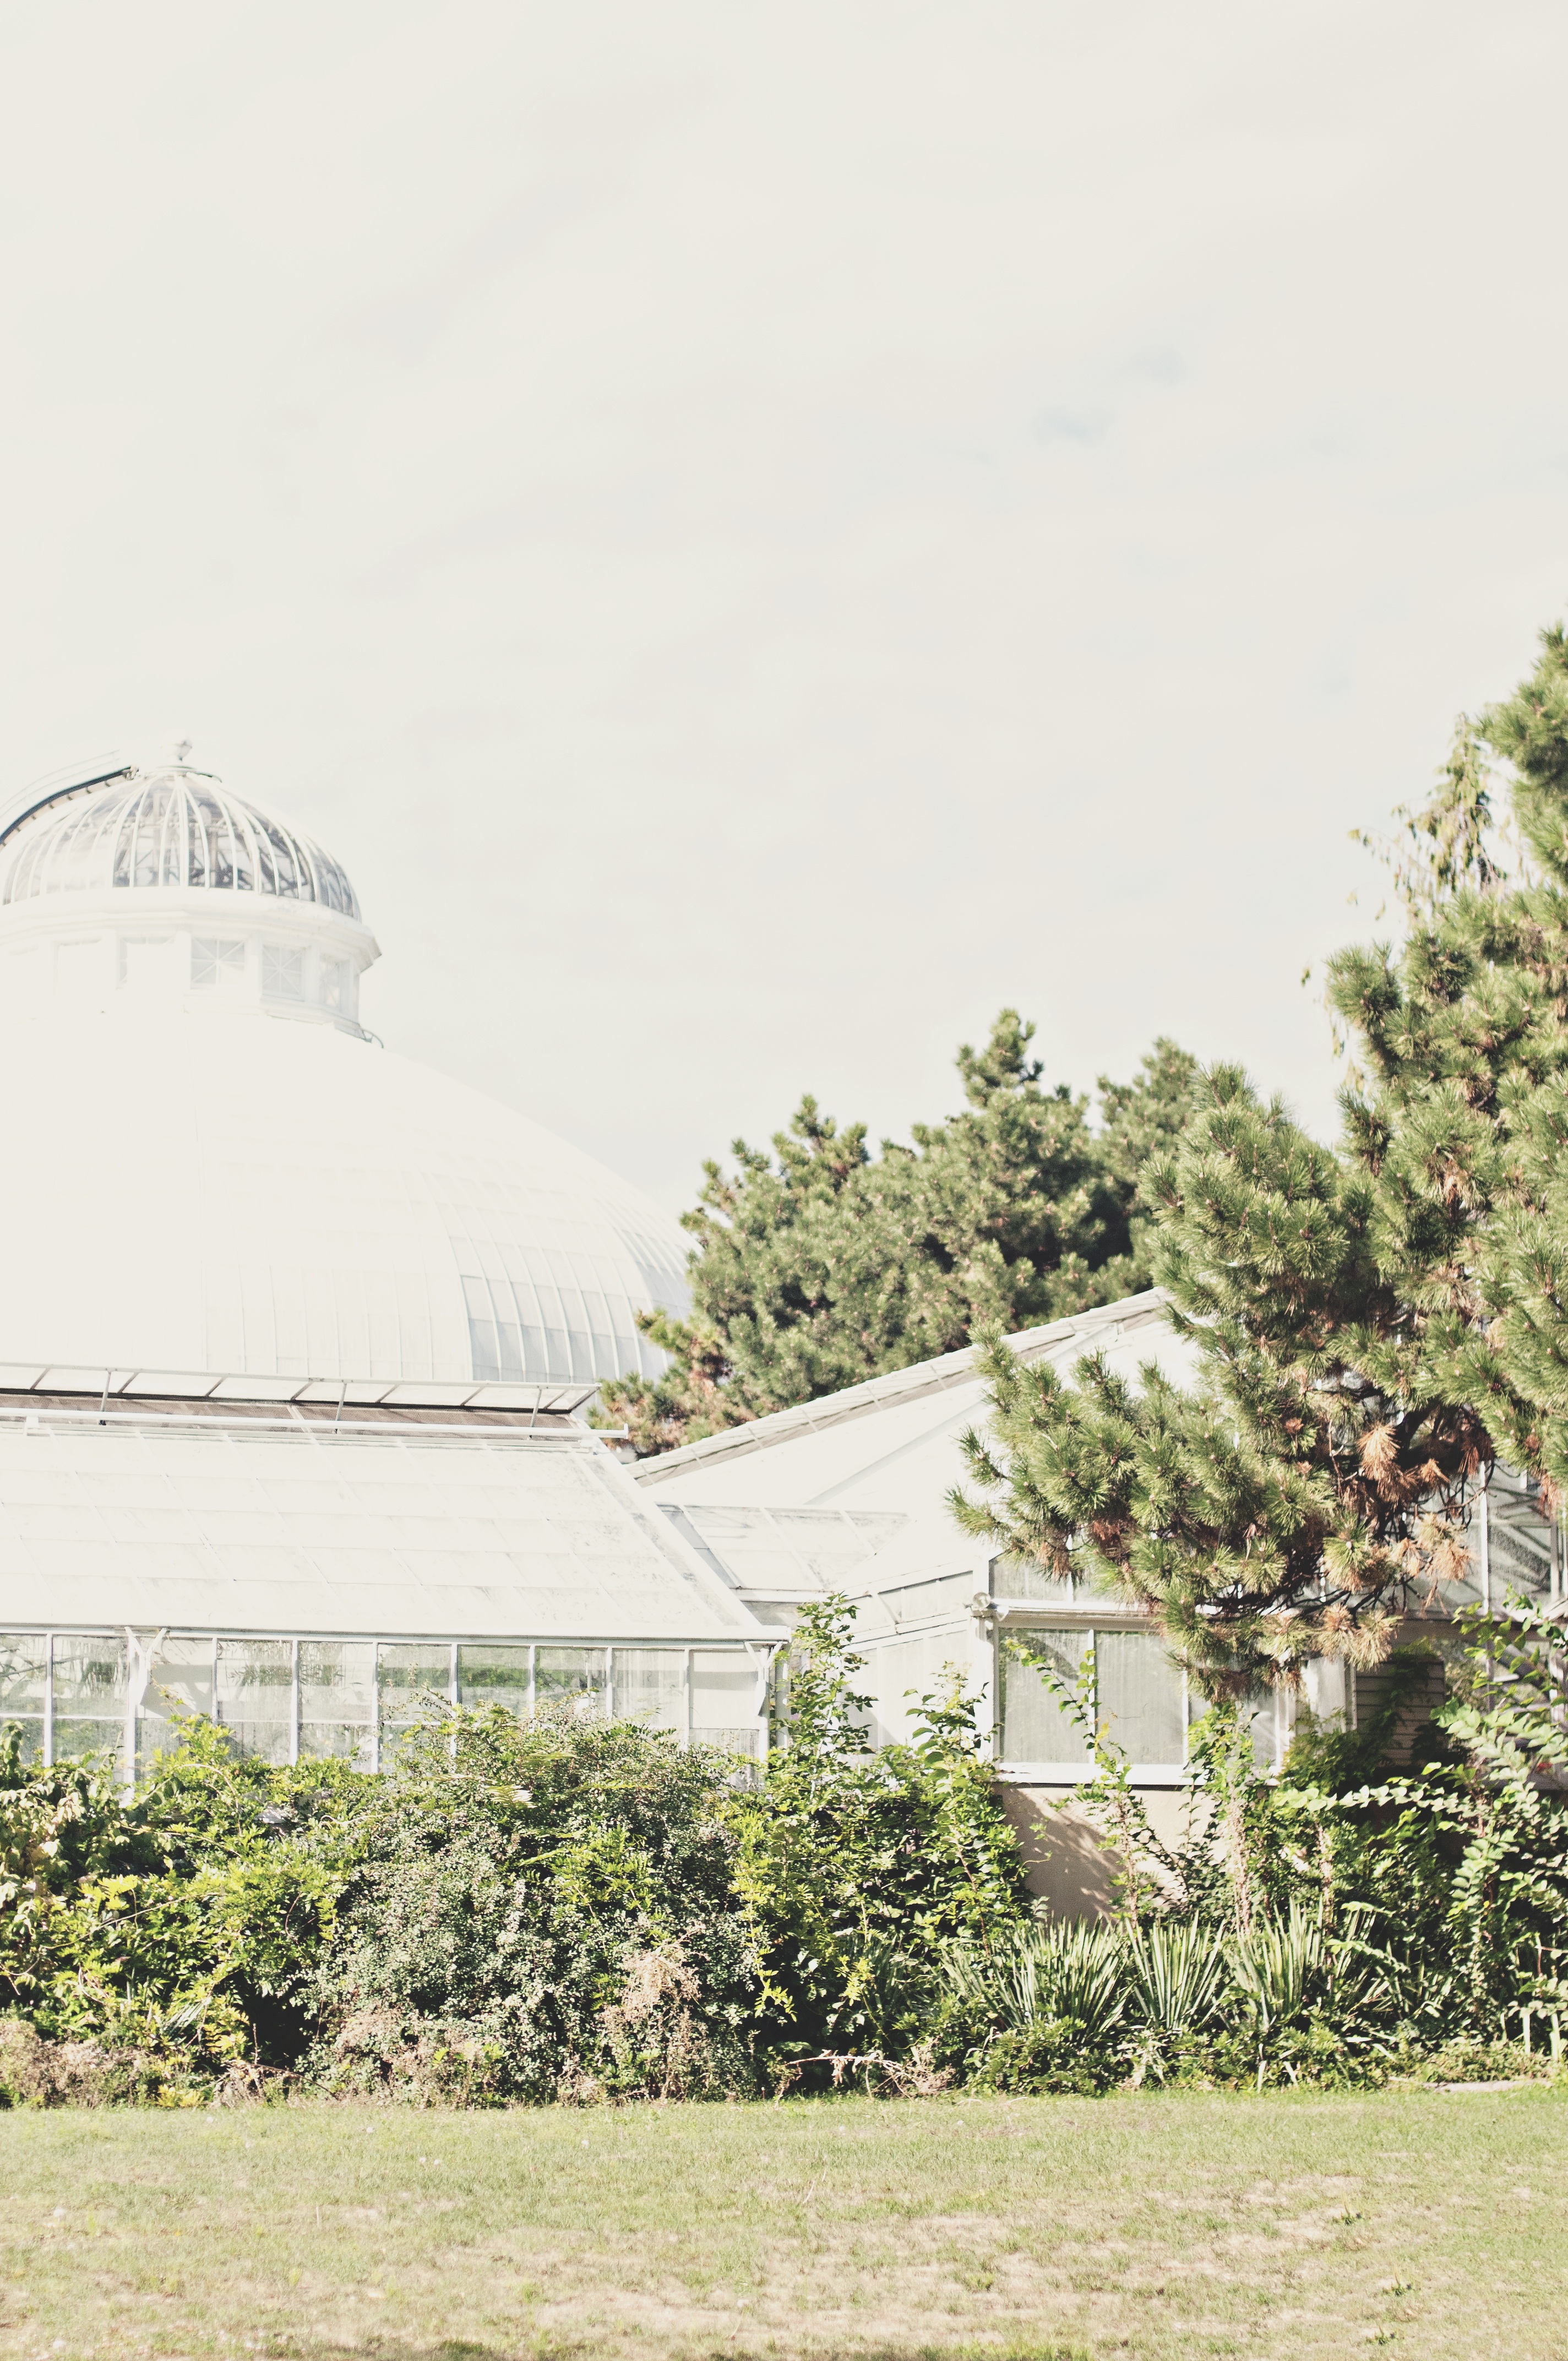
farm, house, wind, barn, home, suburb, property, agriculture, rural area, residential area